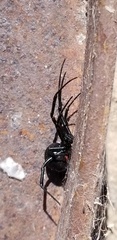
Species: Lactrodectus_hesperus